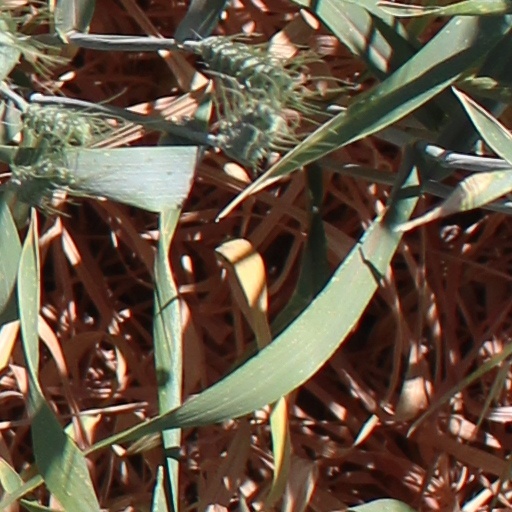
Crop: wheat